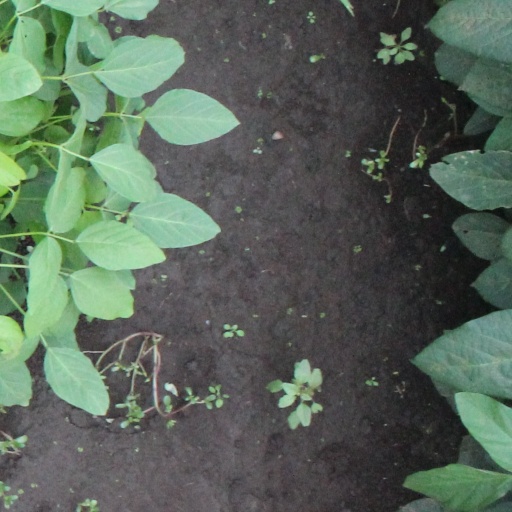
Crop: soybean